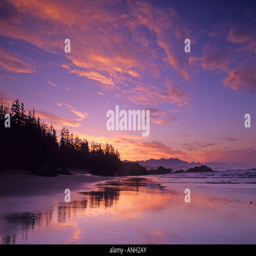
an isolated unnamed beach is accessible only to experienced kayakers ; sunrise , west coast